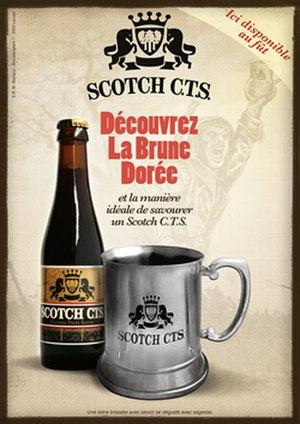
La Scotch C.T.S. est une bière de dégustation belge de fermentation haute à 7,2°.